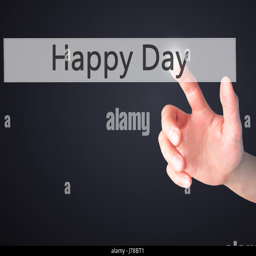
happy day - hand pressing a button on blurred background concept .